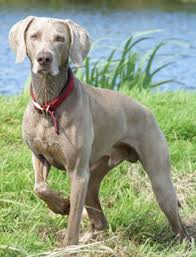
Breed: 235-n000096-Weimaraner